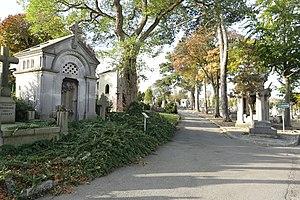
Le cimetière Sainte-Marie
Le Havre est une commune française du Nord-Ouest de la France située dans le département de la Seine-Maritime en région Normandie, située sur la rive droite de l'estuaire de la Seine. Son port est le deuxième de France après celui de Marseille pour le trafic total et le premier port français pour les conteneurs.